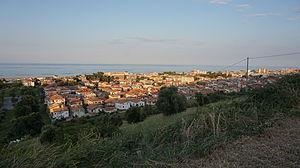
Roseto degli Abruzzi est une ville italienne, d'environ 25 000 habitants, située dans la province de Teramo, dans la région Abruzzes, en Italie méridionale.